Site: brandenburg
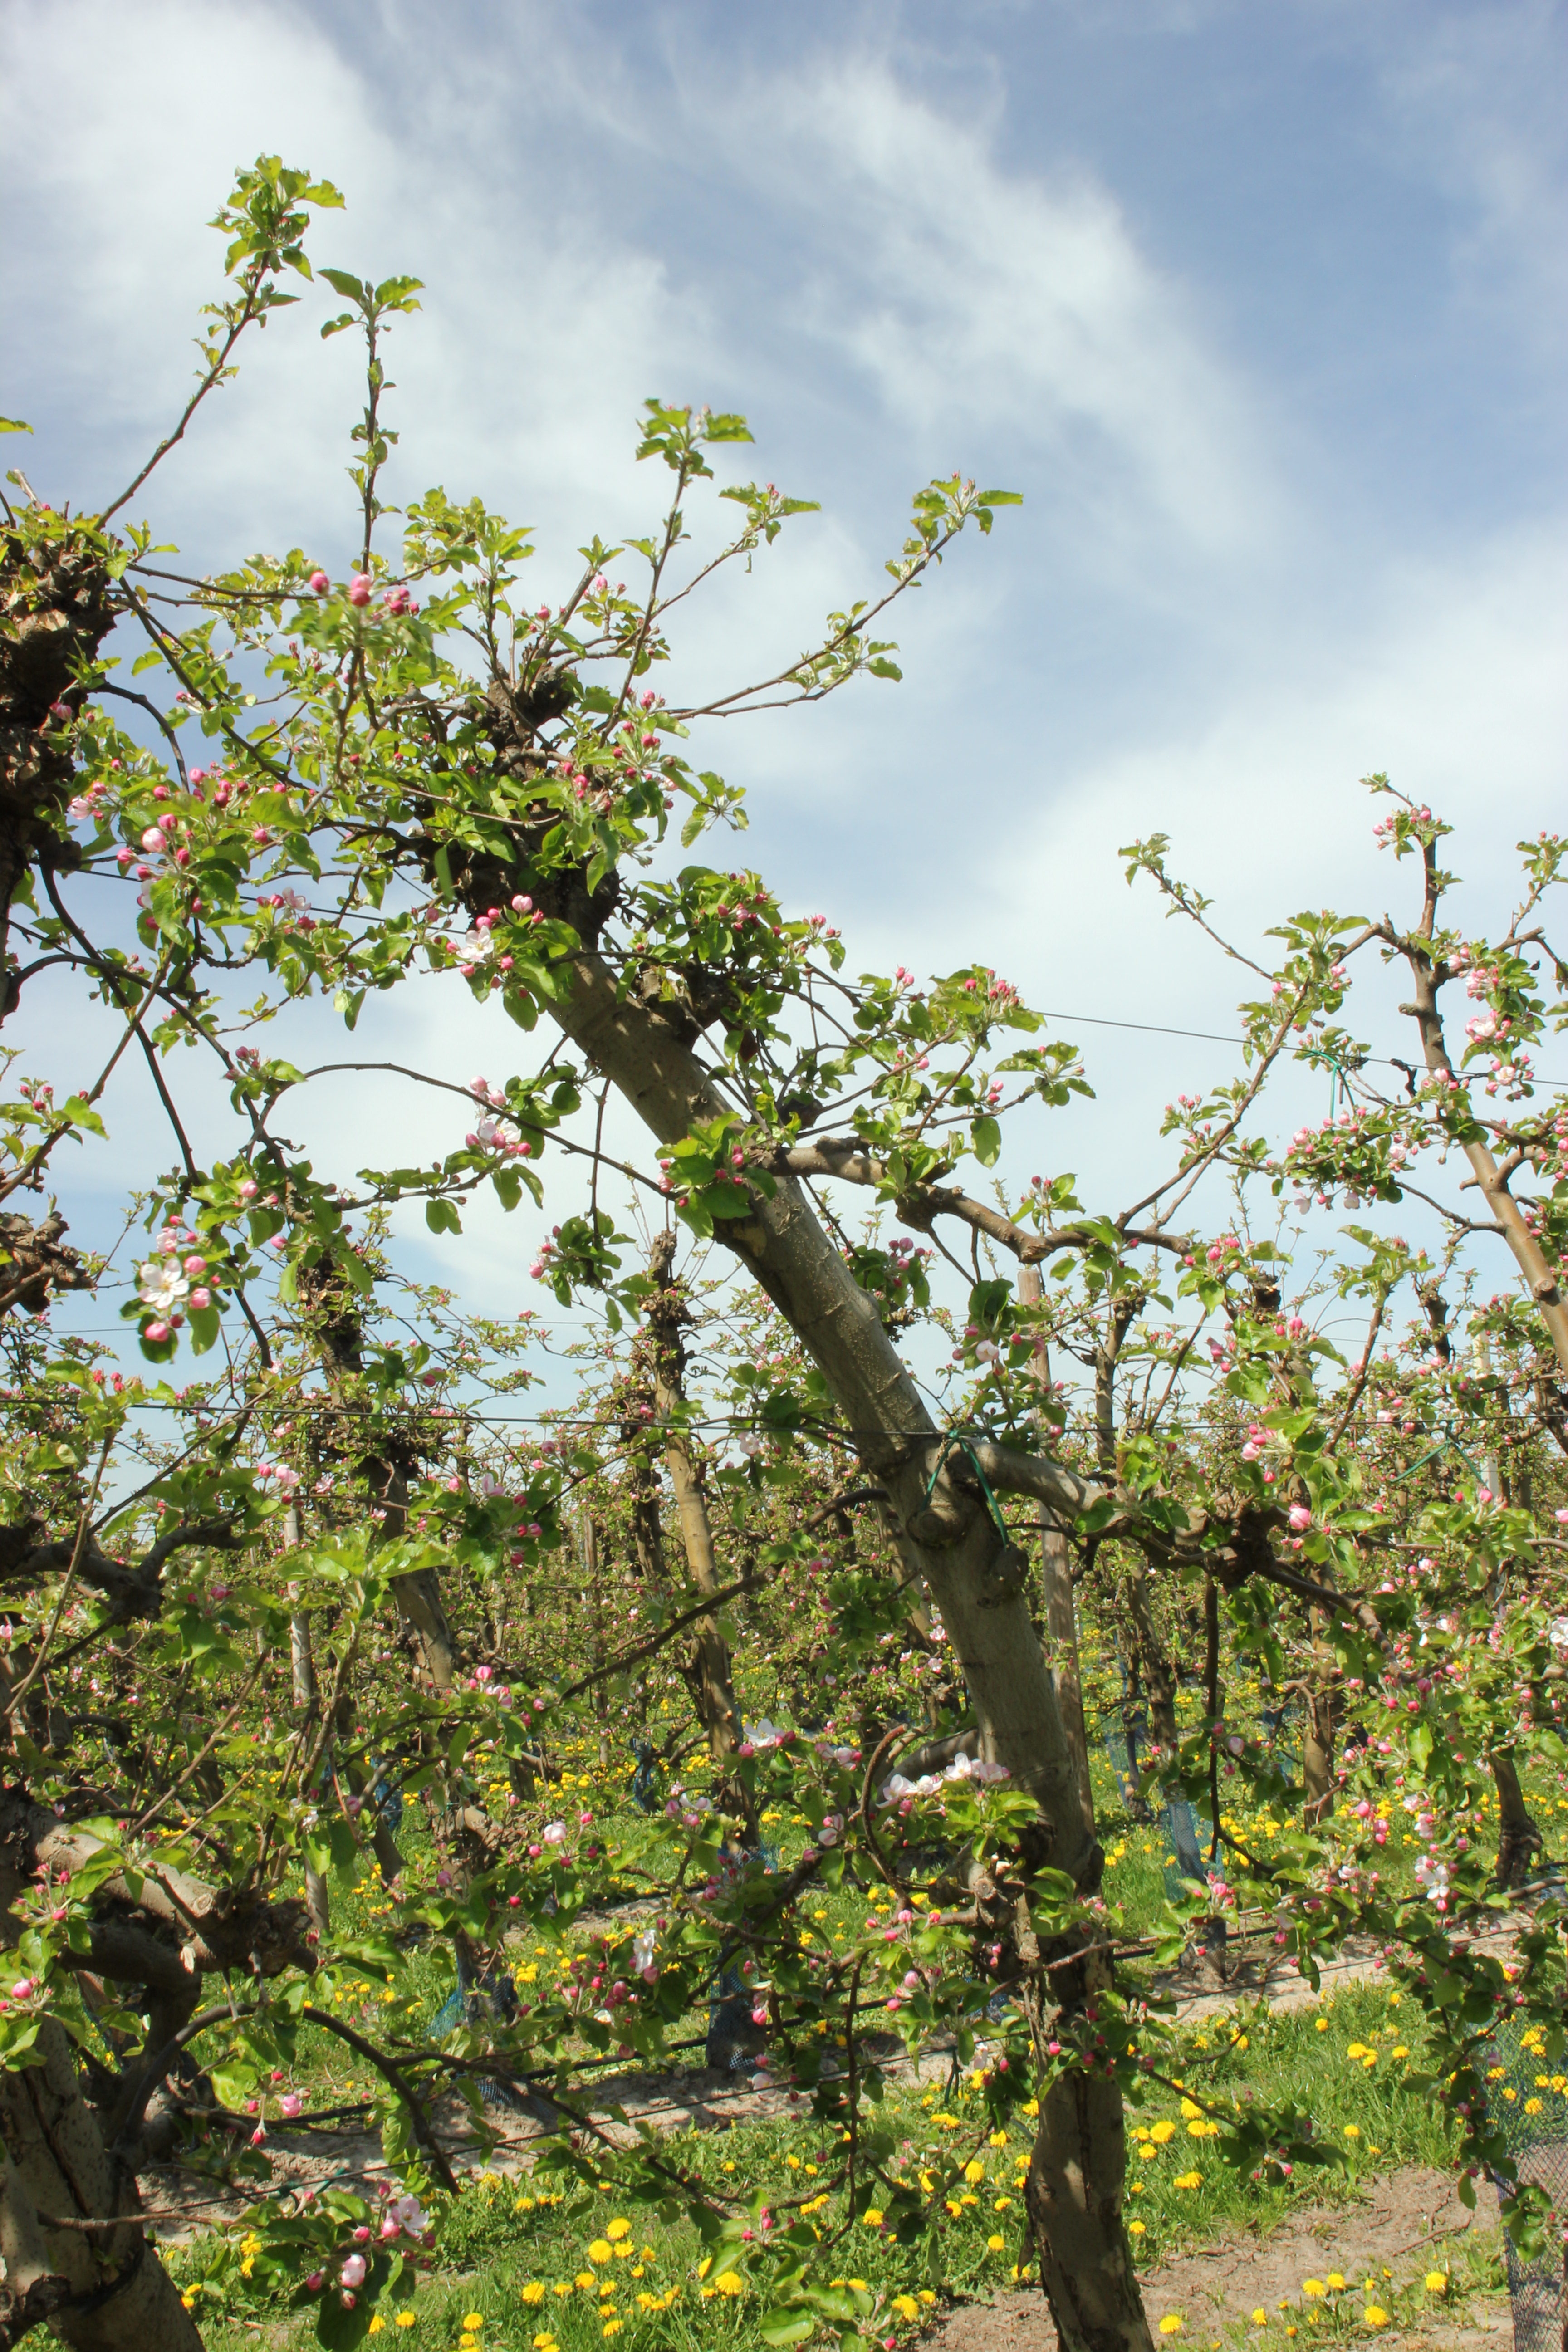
Growth stage (BBCH 57): Inflorescence emergence